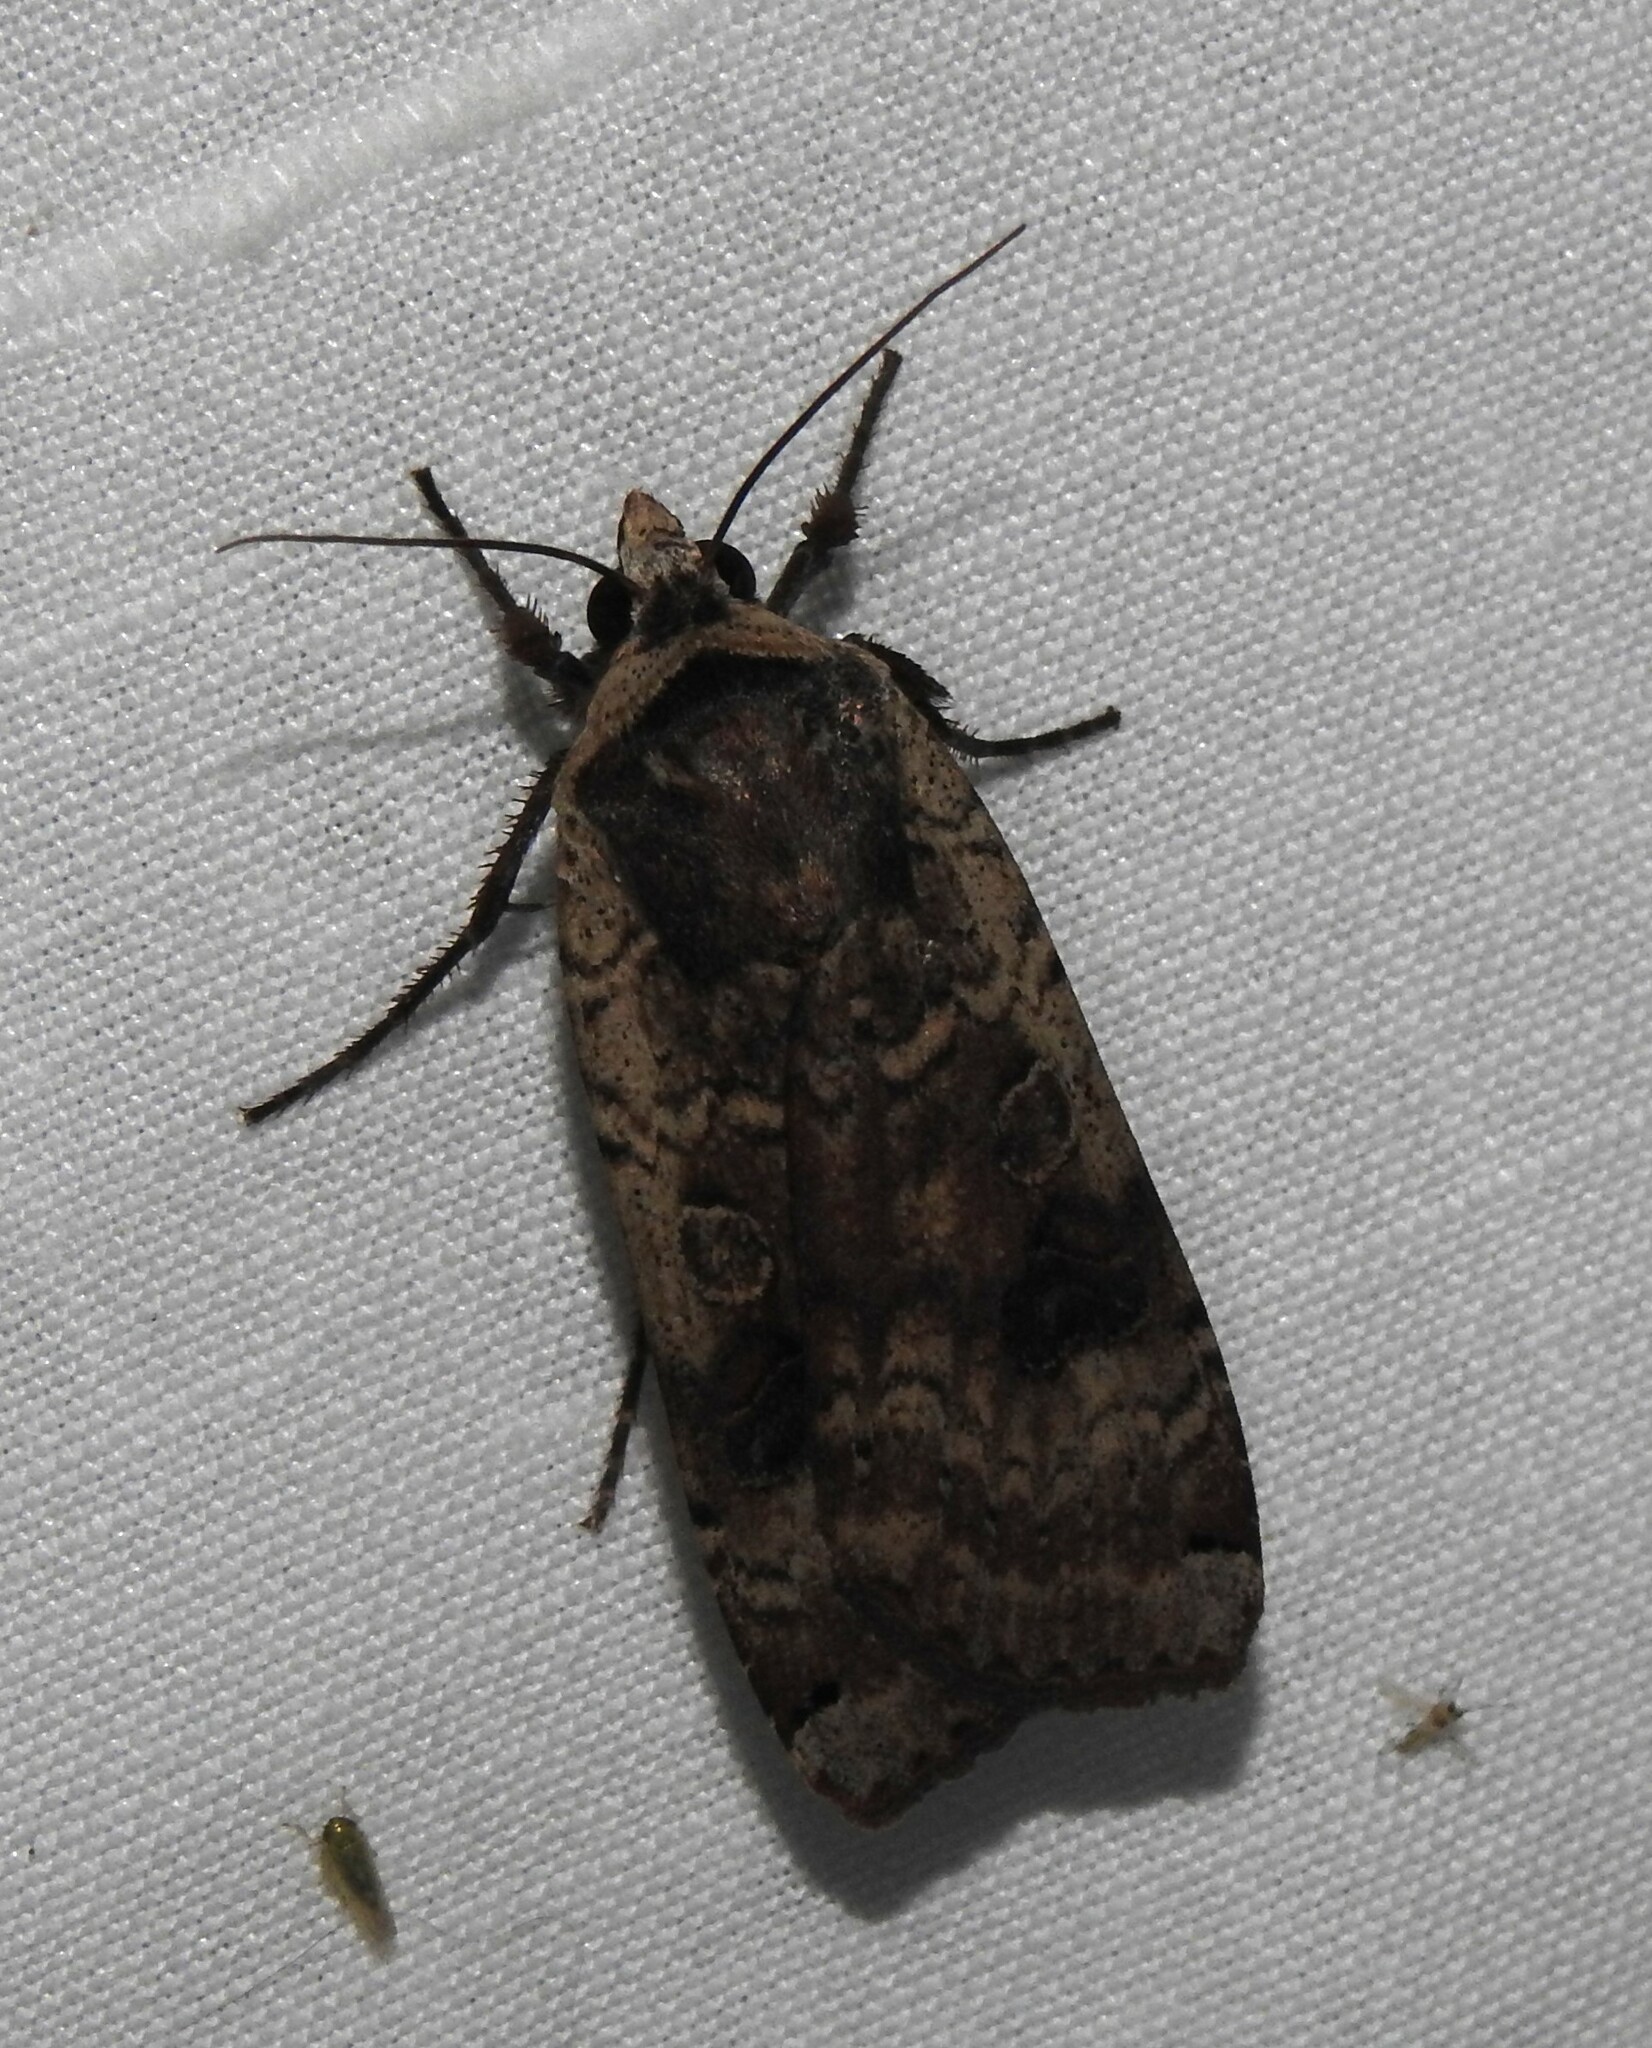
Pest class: cutworms